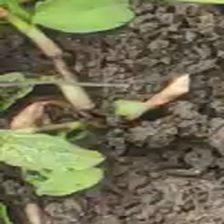
Weed species: Kena_(Commplina_benghalensio)